Ardullie

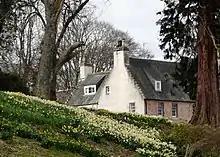
Ardullie Lodge

Also at Ardullie point is Ardullie Lodge, a historic house built in the 17th century. There is a seal colony resident on the shore nearby.